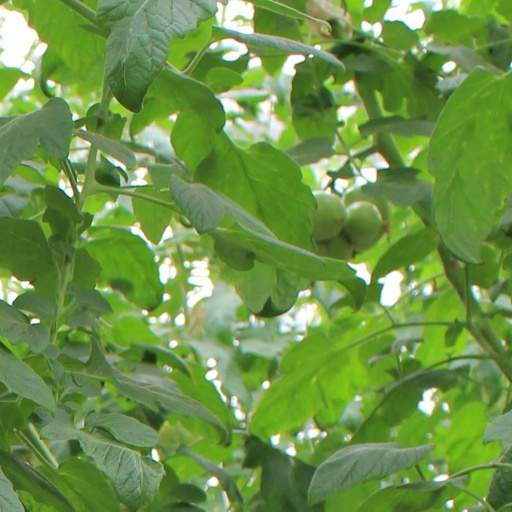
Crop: tomato